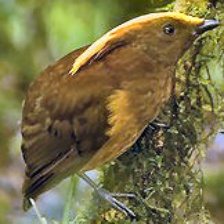
Species: GOLDEN BOWER BIRD
Scientific name: PRIONODURA NEWTONIANA